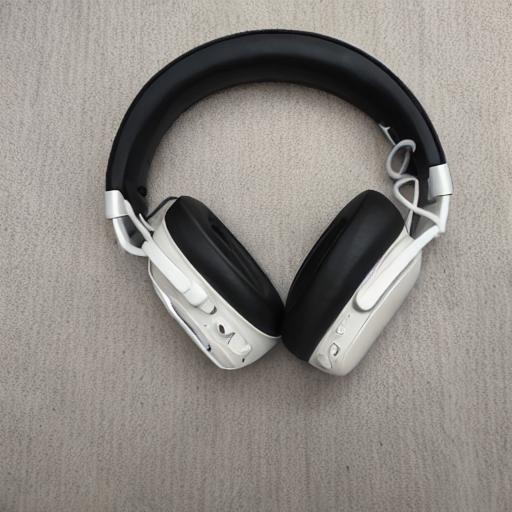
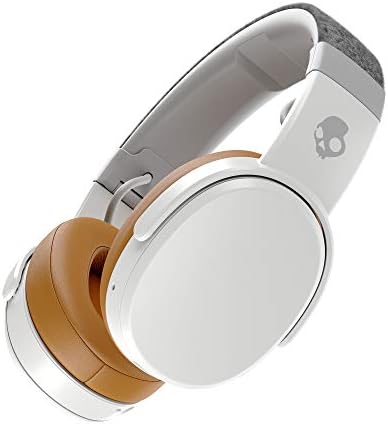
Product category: headphones
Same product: no